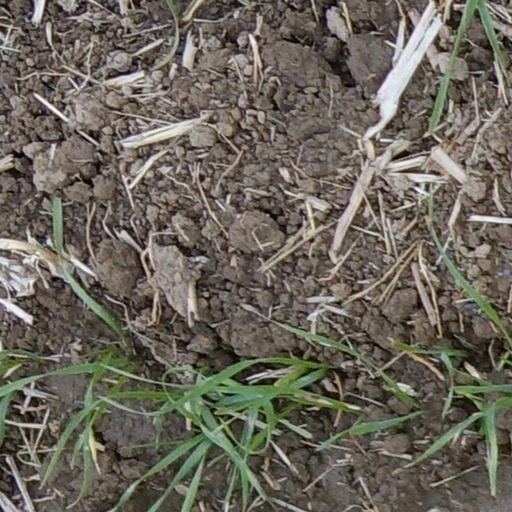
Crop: wheat